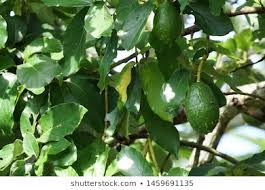
Label: Avocado